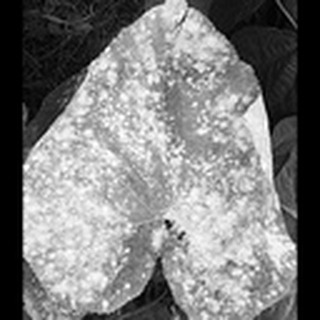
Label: cotton_powdery_mildew